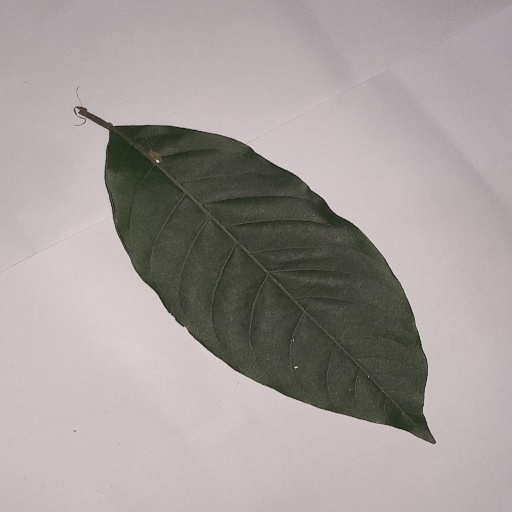
Species: HariTaki
Leaf condition: Shot Hole